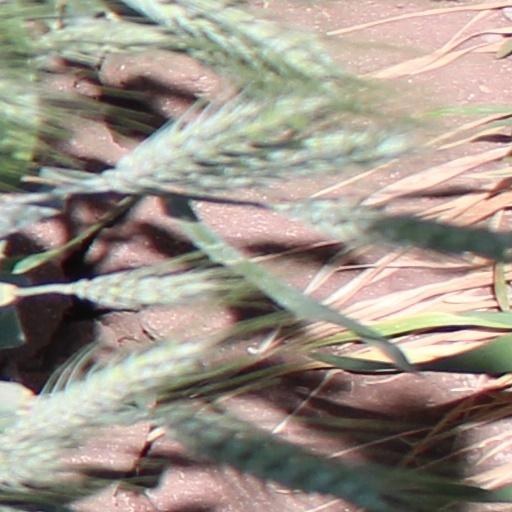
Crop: wheat